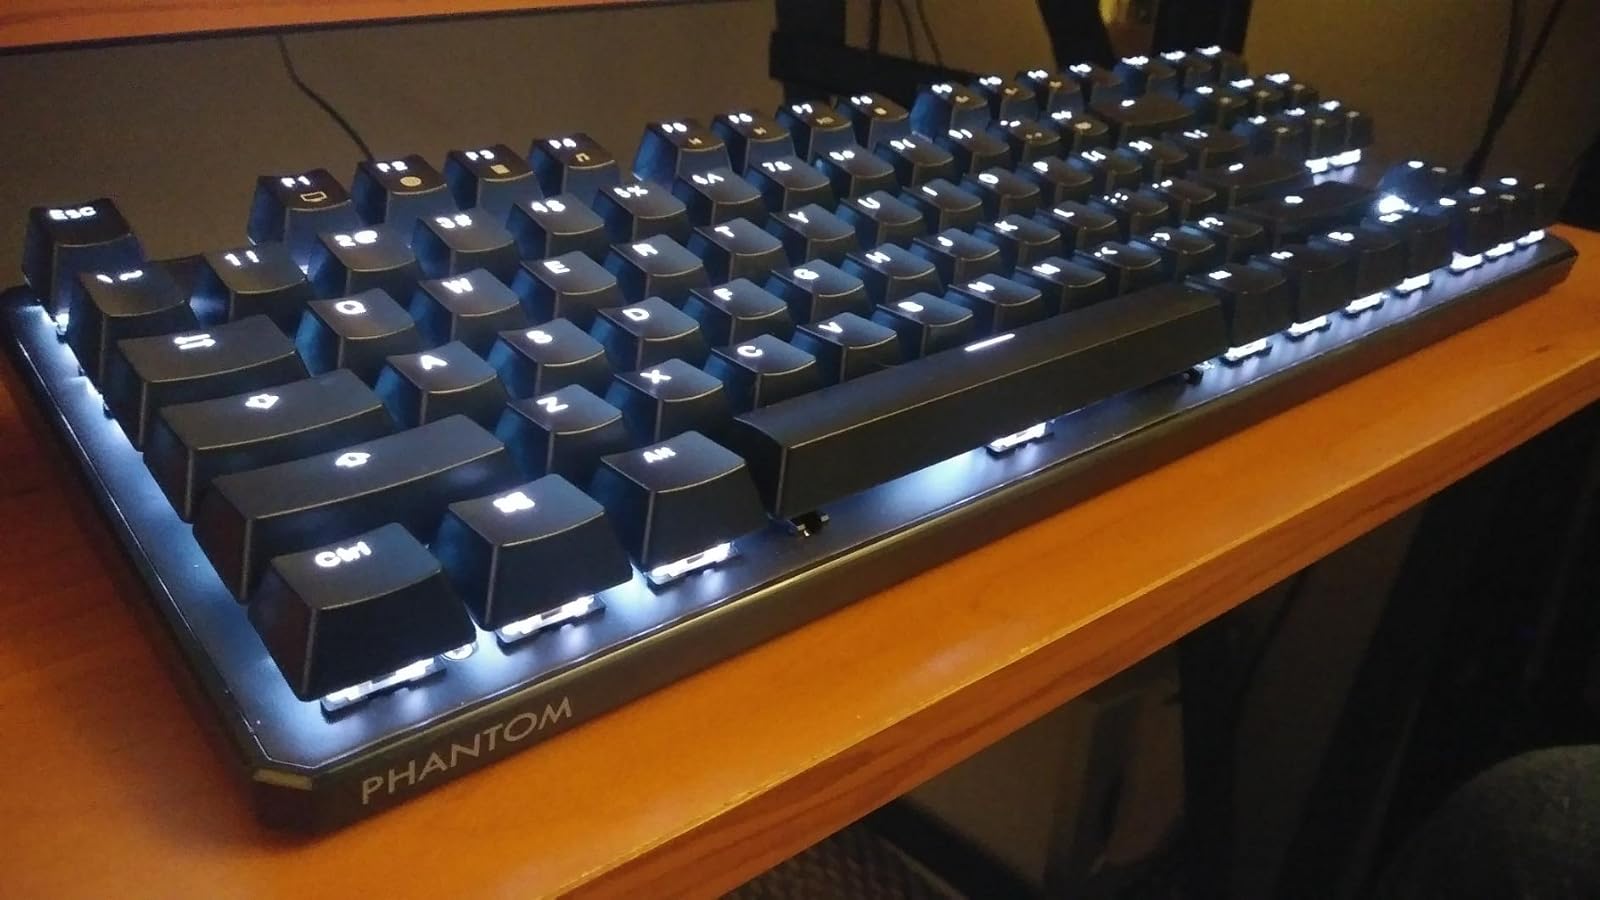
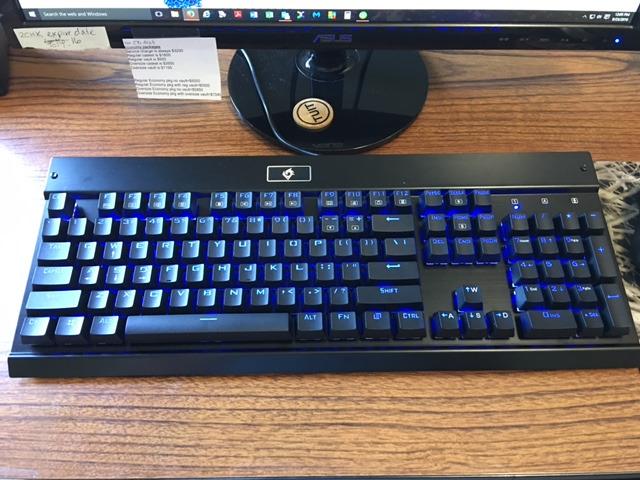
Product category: keyboard
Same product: no